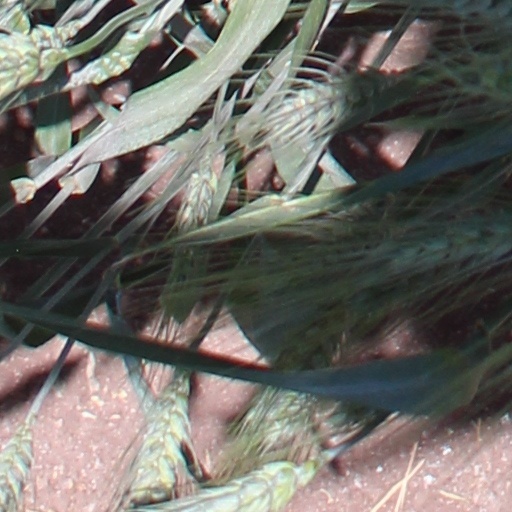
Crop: wheat